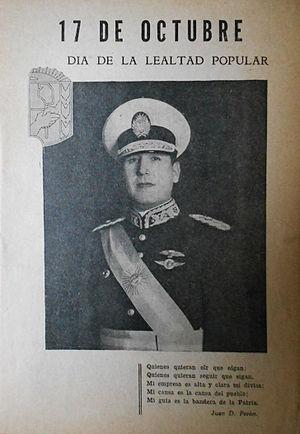
On appelle en Argentine jour de la Loyauté la journée commémorative annuelle du 17 octobre 1945, date à laquelle eut lieu à Buenos Aires une vaste mobilisation ouvrière et syndicale pour exiger la libération du colonel Juan Perón, alors retenu prisonnier par les secteurs conservateurs de la dictature militaire au pouvoir.